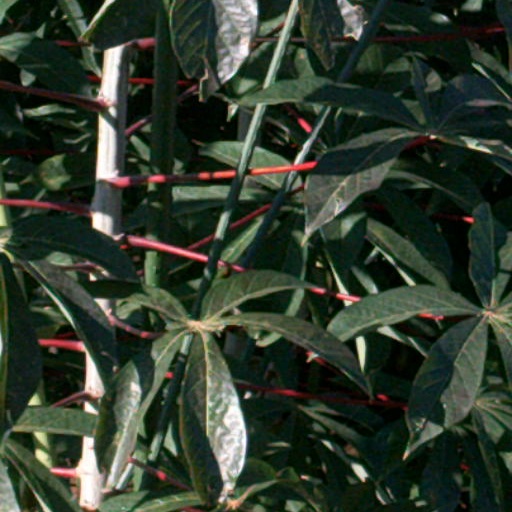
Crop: cassava